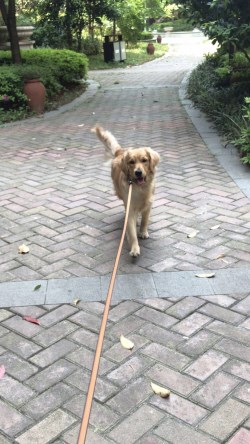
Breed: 5355-n000126-golden_retriever